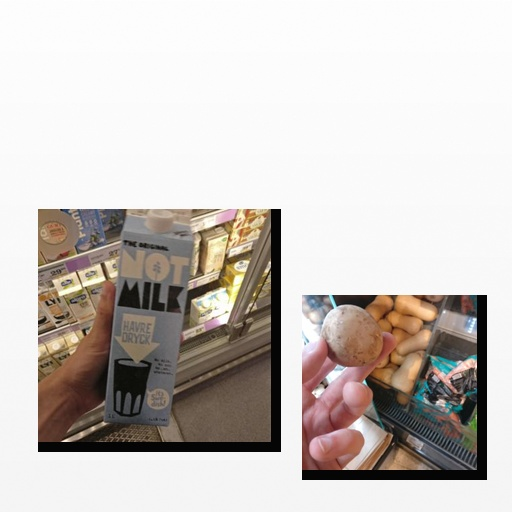
Food items: mushroom, oat_milk